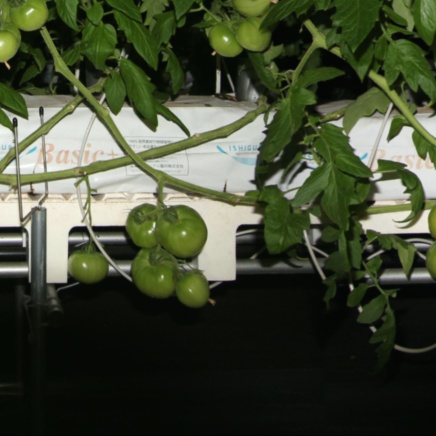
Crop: tomato